Obere Aller

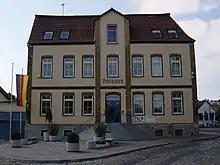
Rathaus in Eilsleben: seat of the Verbandsgemeinde Obere Aller

Obere Aller is a "Verbandsgemeinde" ("collective municipality") in the Börde district in Saxony-Anhalt, Germany. Before 1 January 2010, it was a "Verwaltungsgemeinschaft". It is situated approximately 30 km west of Magdeburg. It is named after the upper course of the river Aller, in its territory. The seat of the "Verbandsgemeinde" is in Eilsleben.